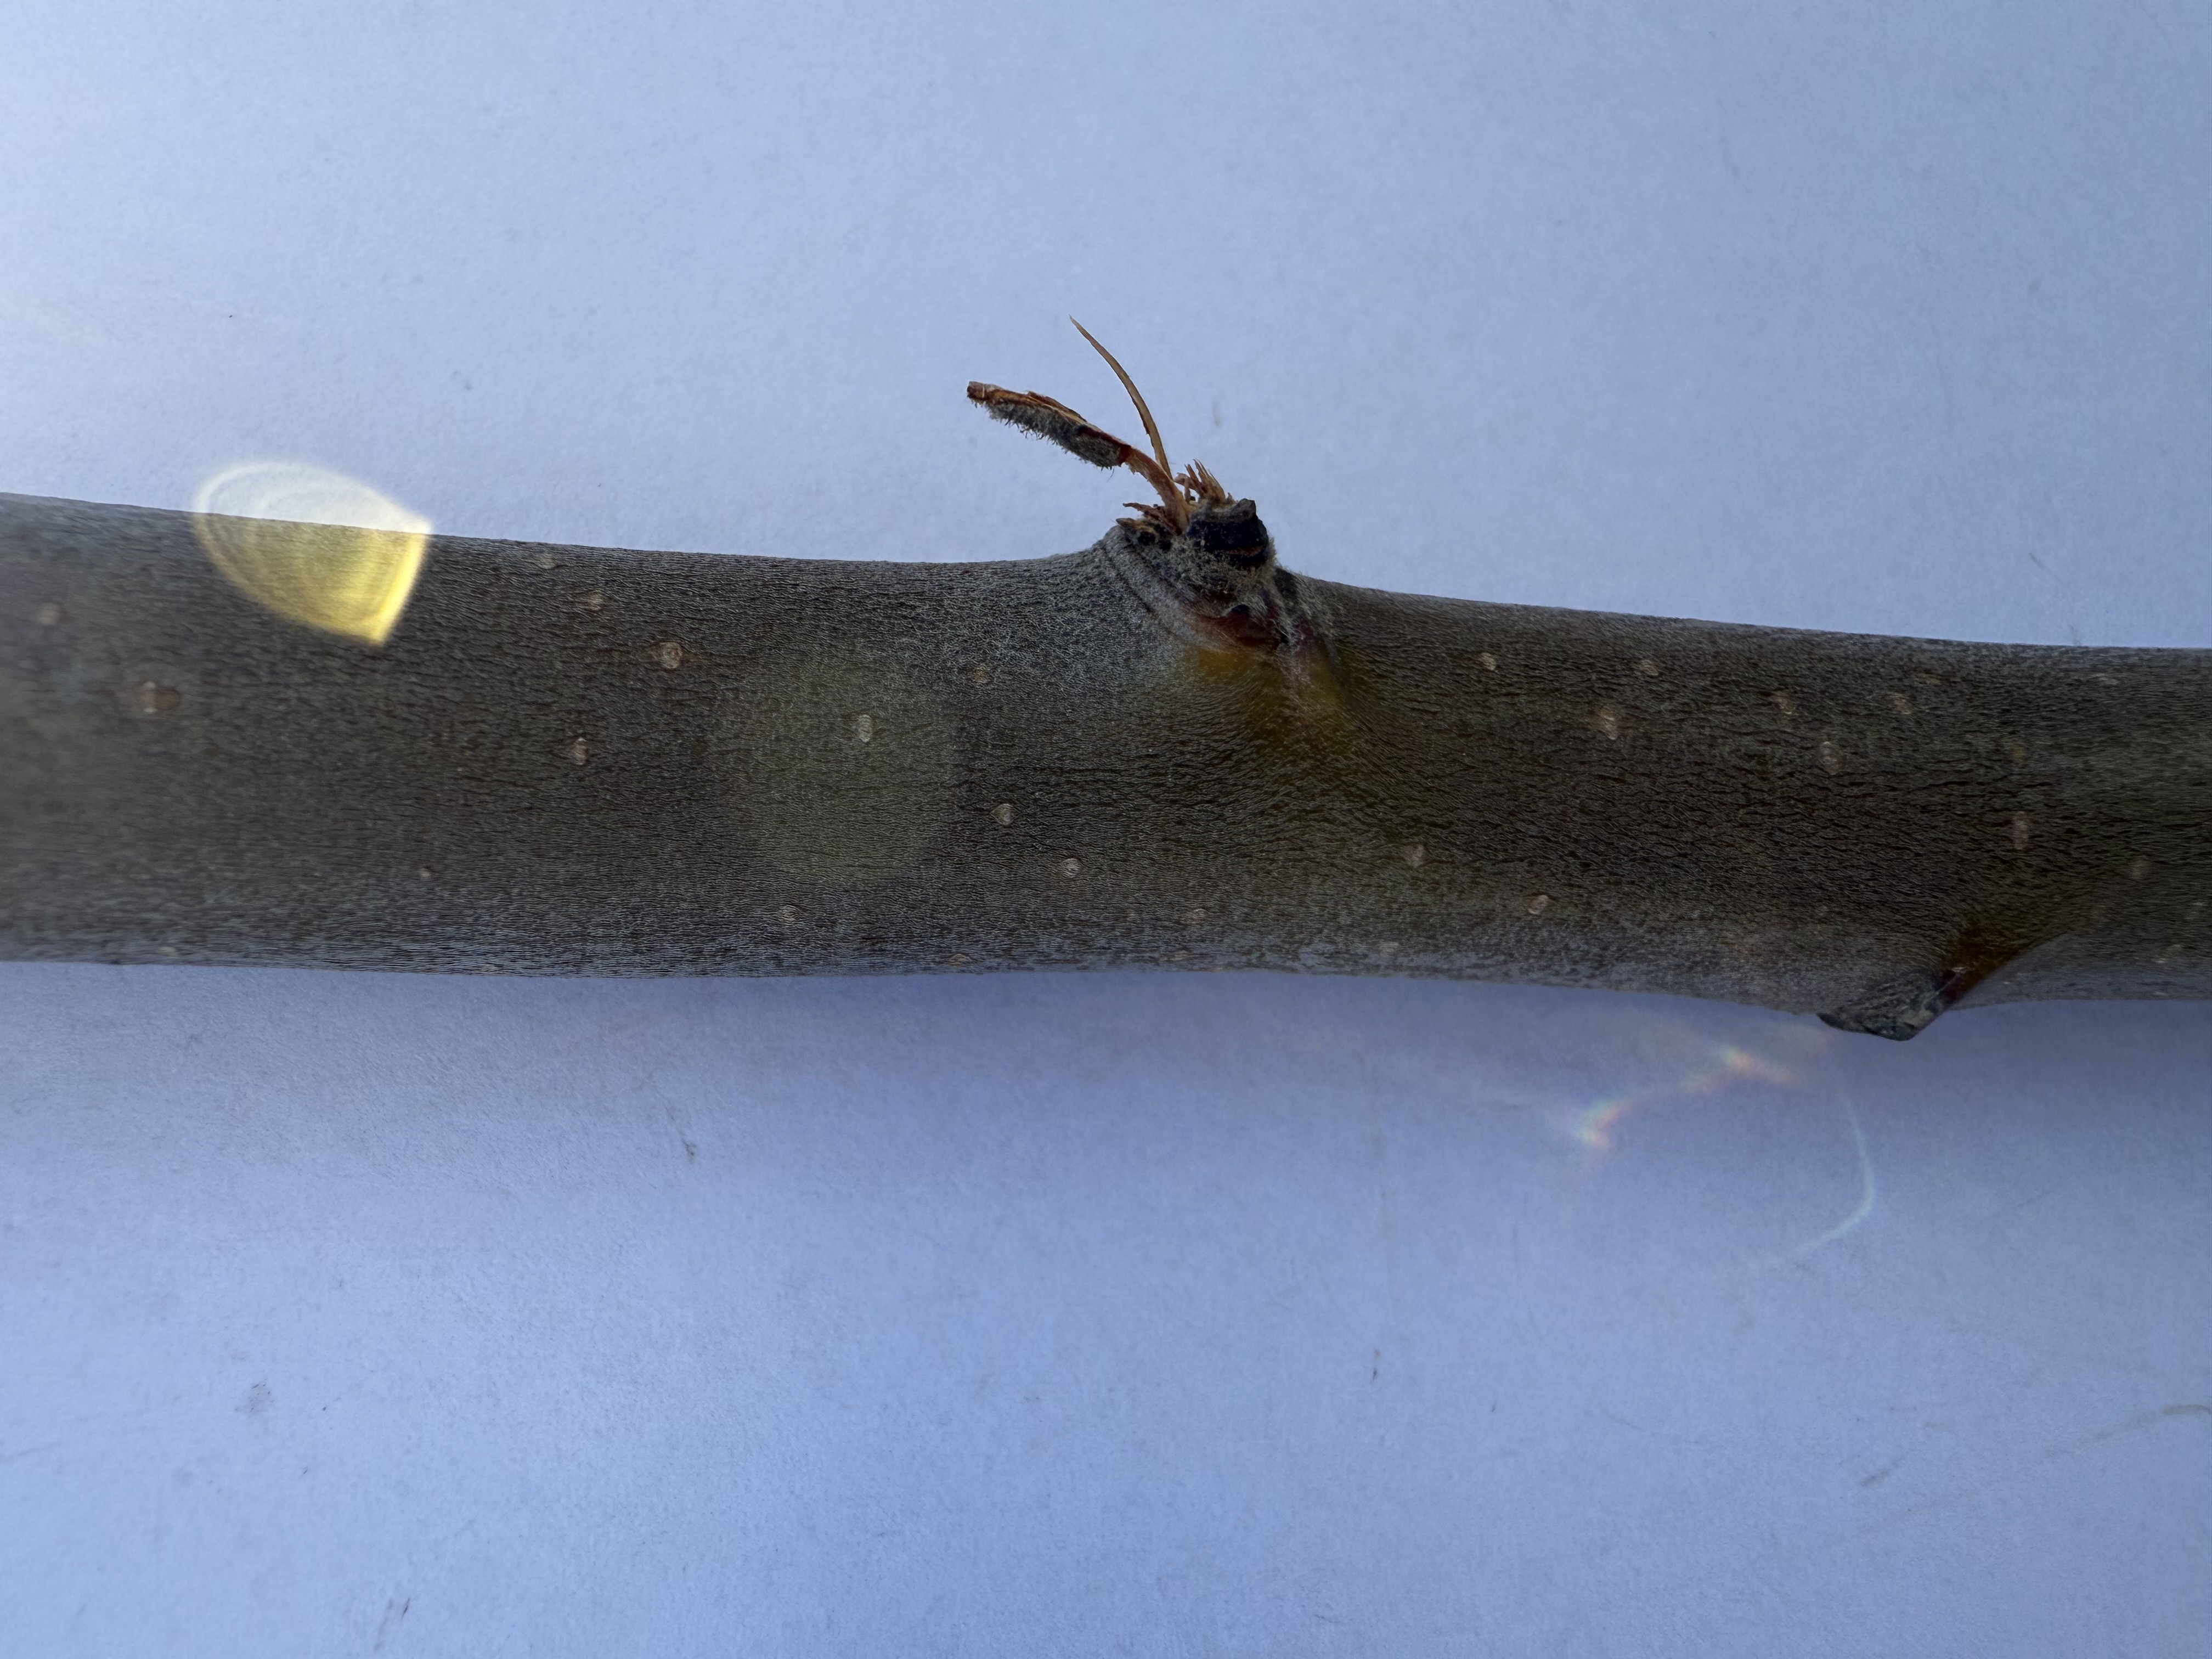
Variety: Amasya Apple